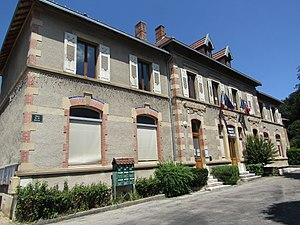
Mairie de Réaumont
Réaumont, est une commune française située dans le département de l'Isère en région Auvergne-Rhône-Alpes.